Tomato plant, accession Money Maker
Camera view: tilt-top (135 deg); turntable rotation: 0 degrees
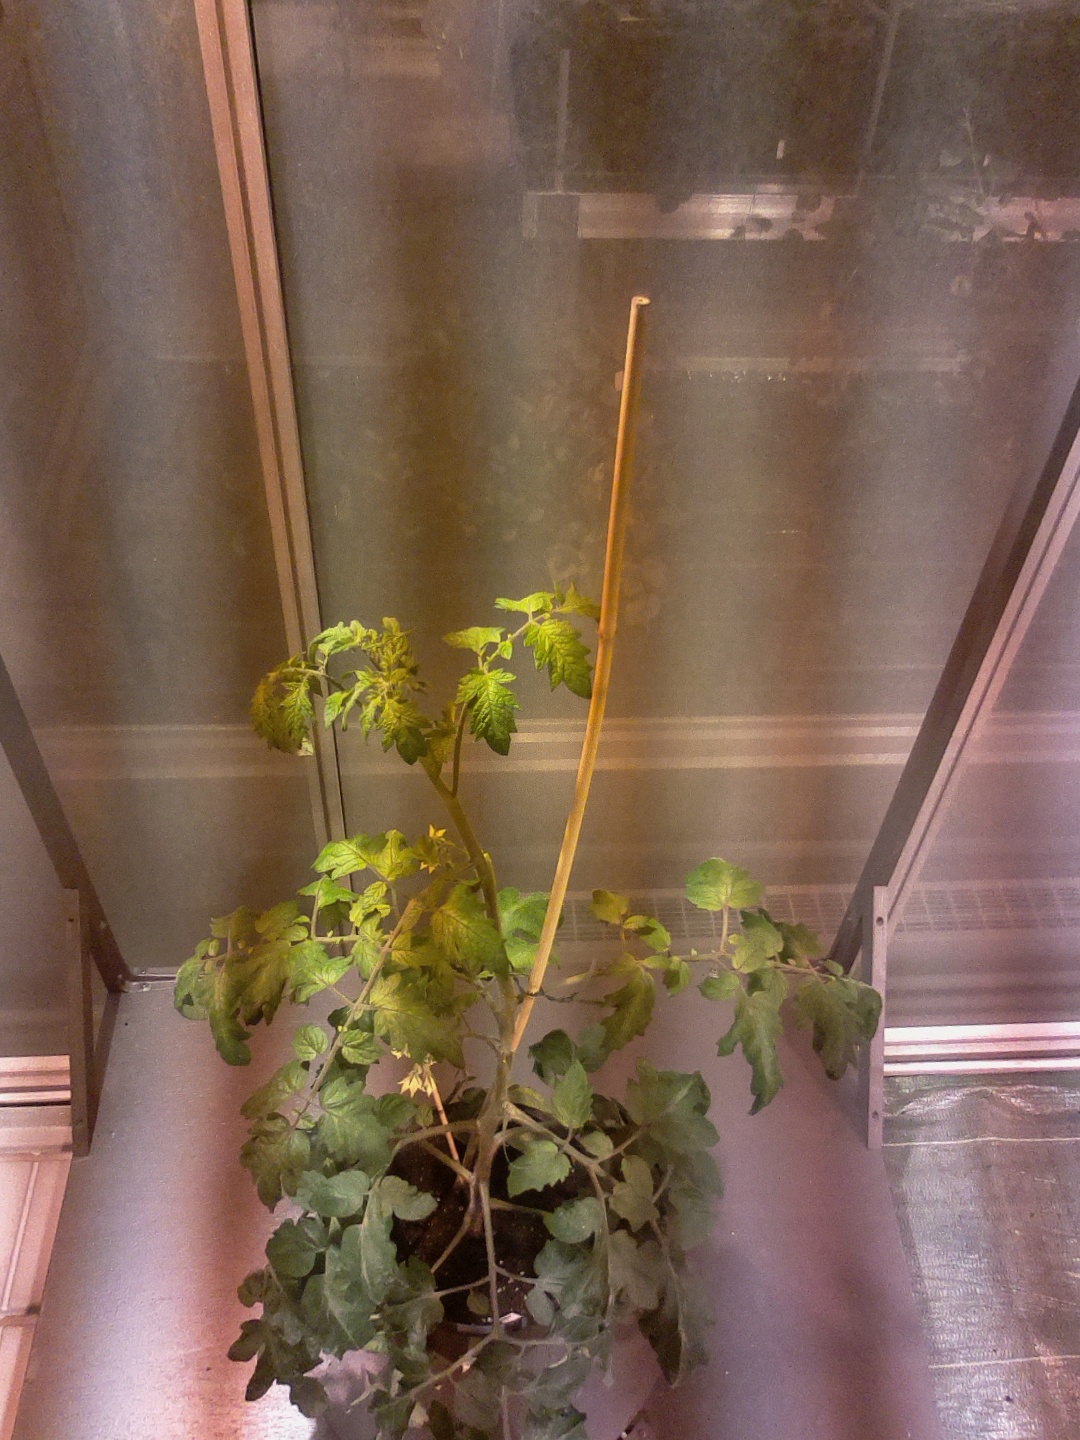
BBCH growth stage 69: End of flowering, 90%-100% of flowers open, more petals falling